James Clark McReynolds

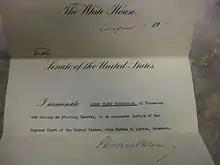
McReynolds's Supreme Court nomination

In his 27 years on the bench, McReynolds wrote 506 decisions, an average of just under 19 opinions for each term of the Court during his tenure. In addition, he authored 157 dissents, 93 of which were against the New Deal.